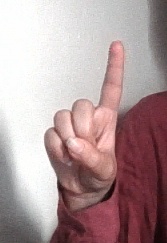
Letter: bb